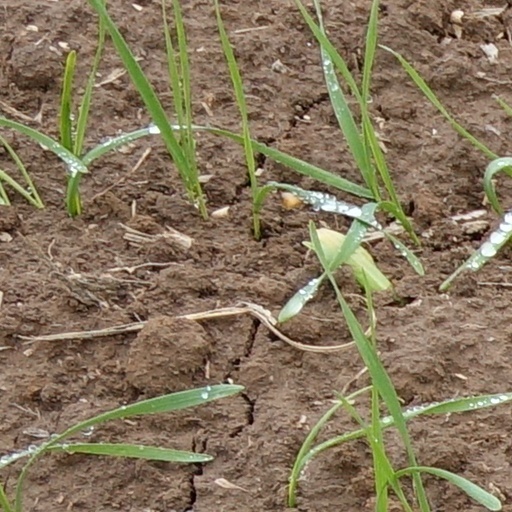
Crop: wheat